List of birds of Guam

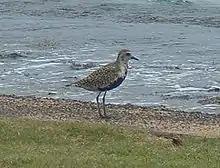
Pacific golden-plover

The family Charadriidae includes the plovers, dotterels, and lapwings. They are small to medium-sized birds with compact bodies, short thick necks, and long, usually pointed, wings. They are found in open country worldwide, mostly in habitats near water.